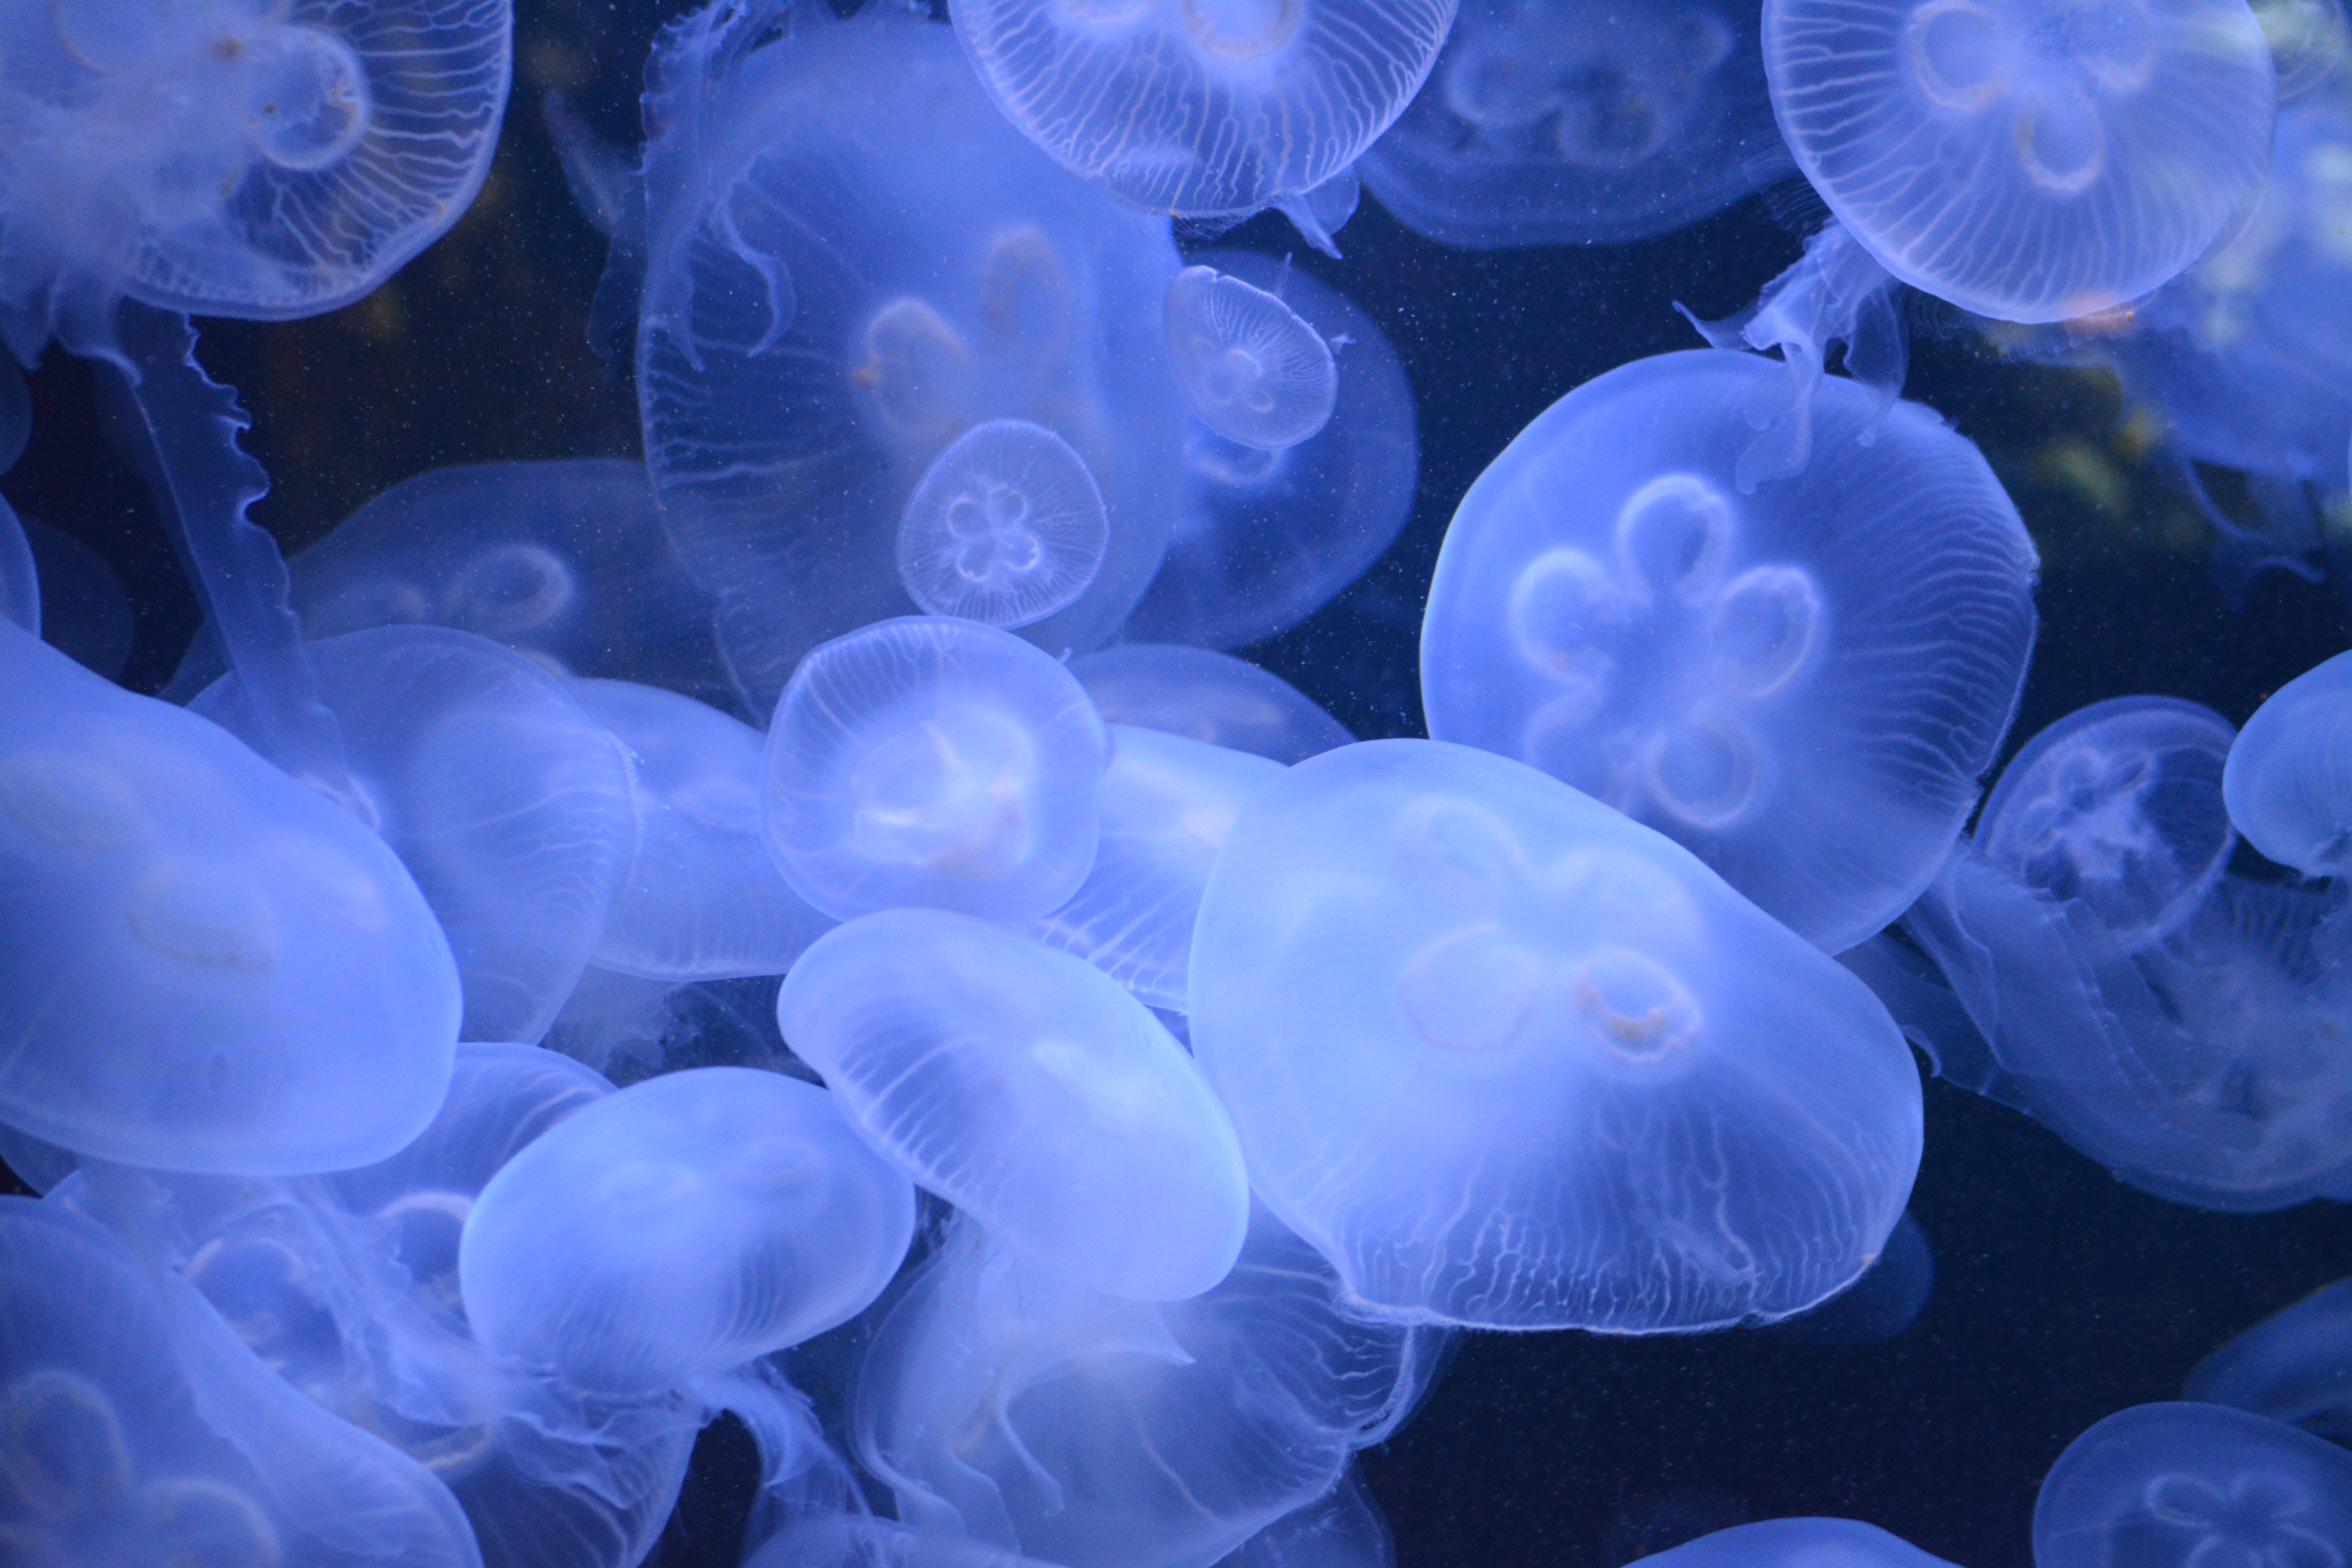
organism, blue, jellyfish, natural environment, bioluminescence, electric blue, marine invertebrates, majorelle blue, light, cobalt blue, violet, cnidaria, plankton, marine biology, gas, circle, Transparent material, underwater, macro photography